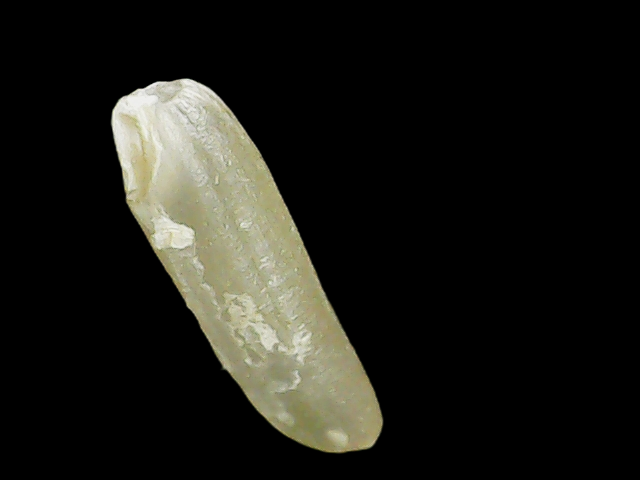
Rice variety: Binadhan16